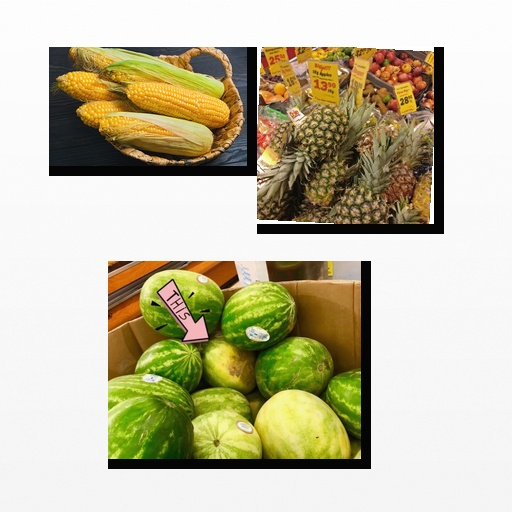
Food items: watermelon, pineapple, corn